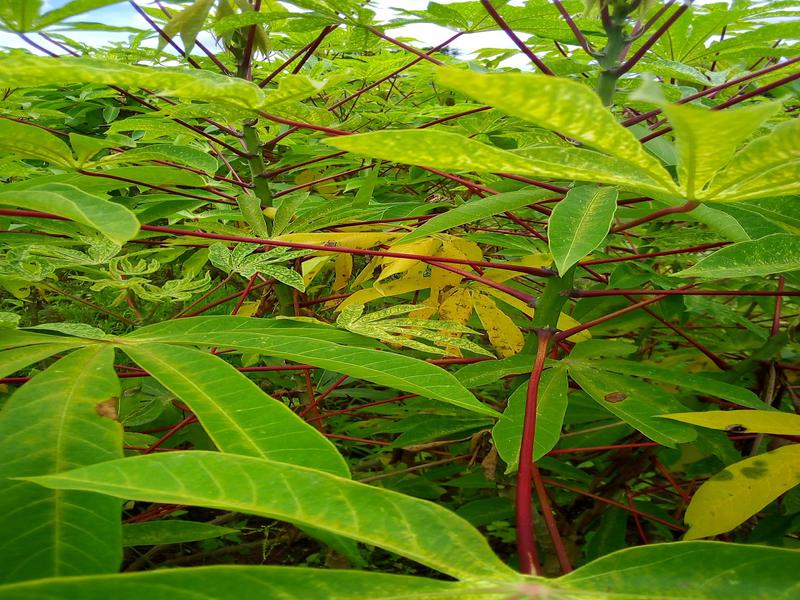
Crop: cassava
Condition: green_mottle